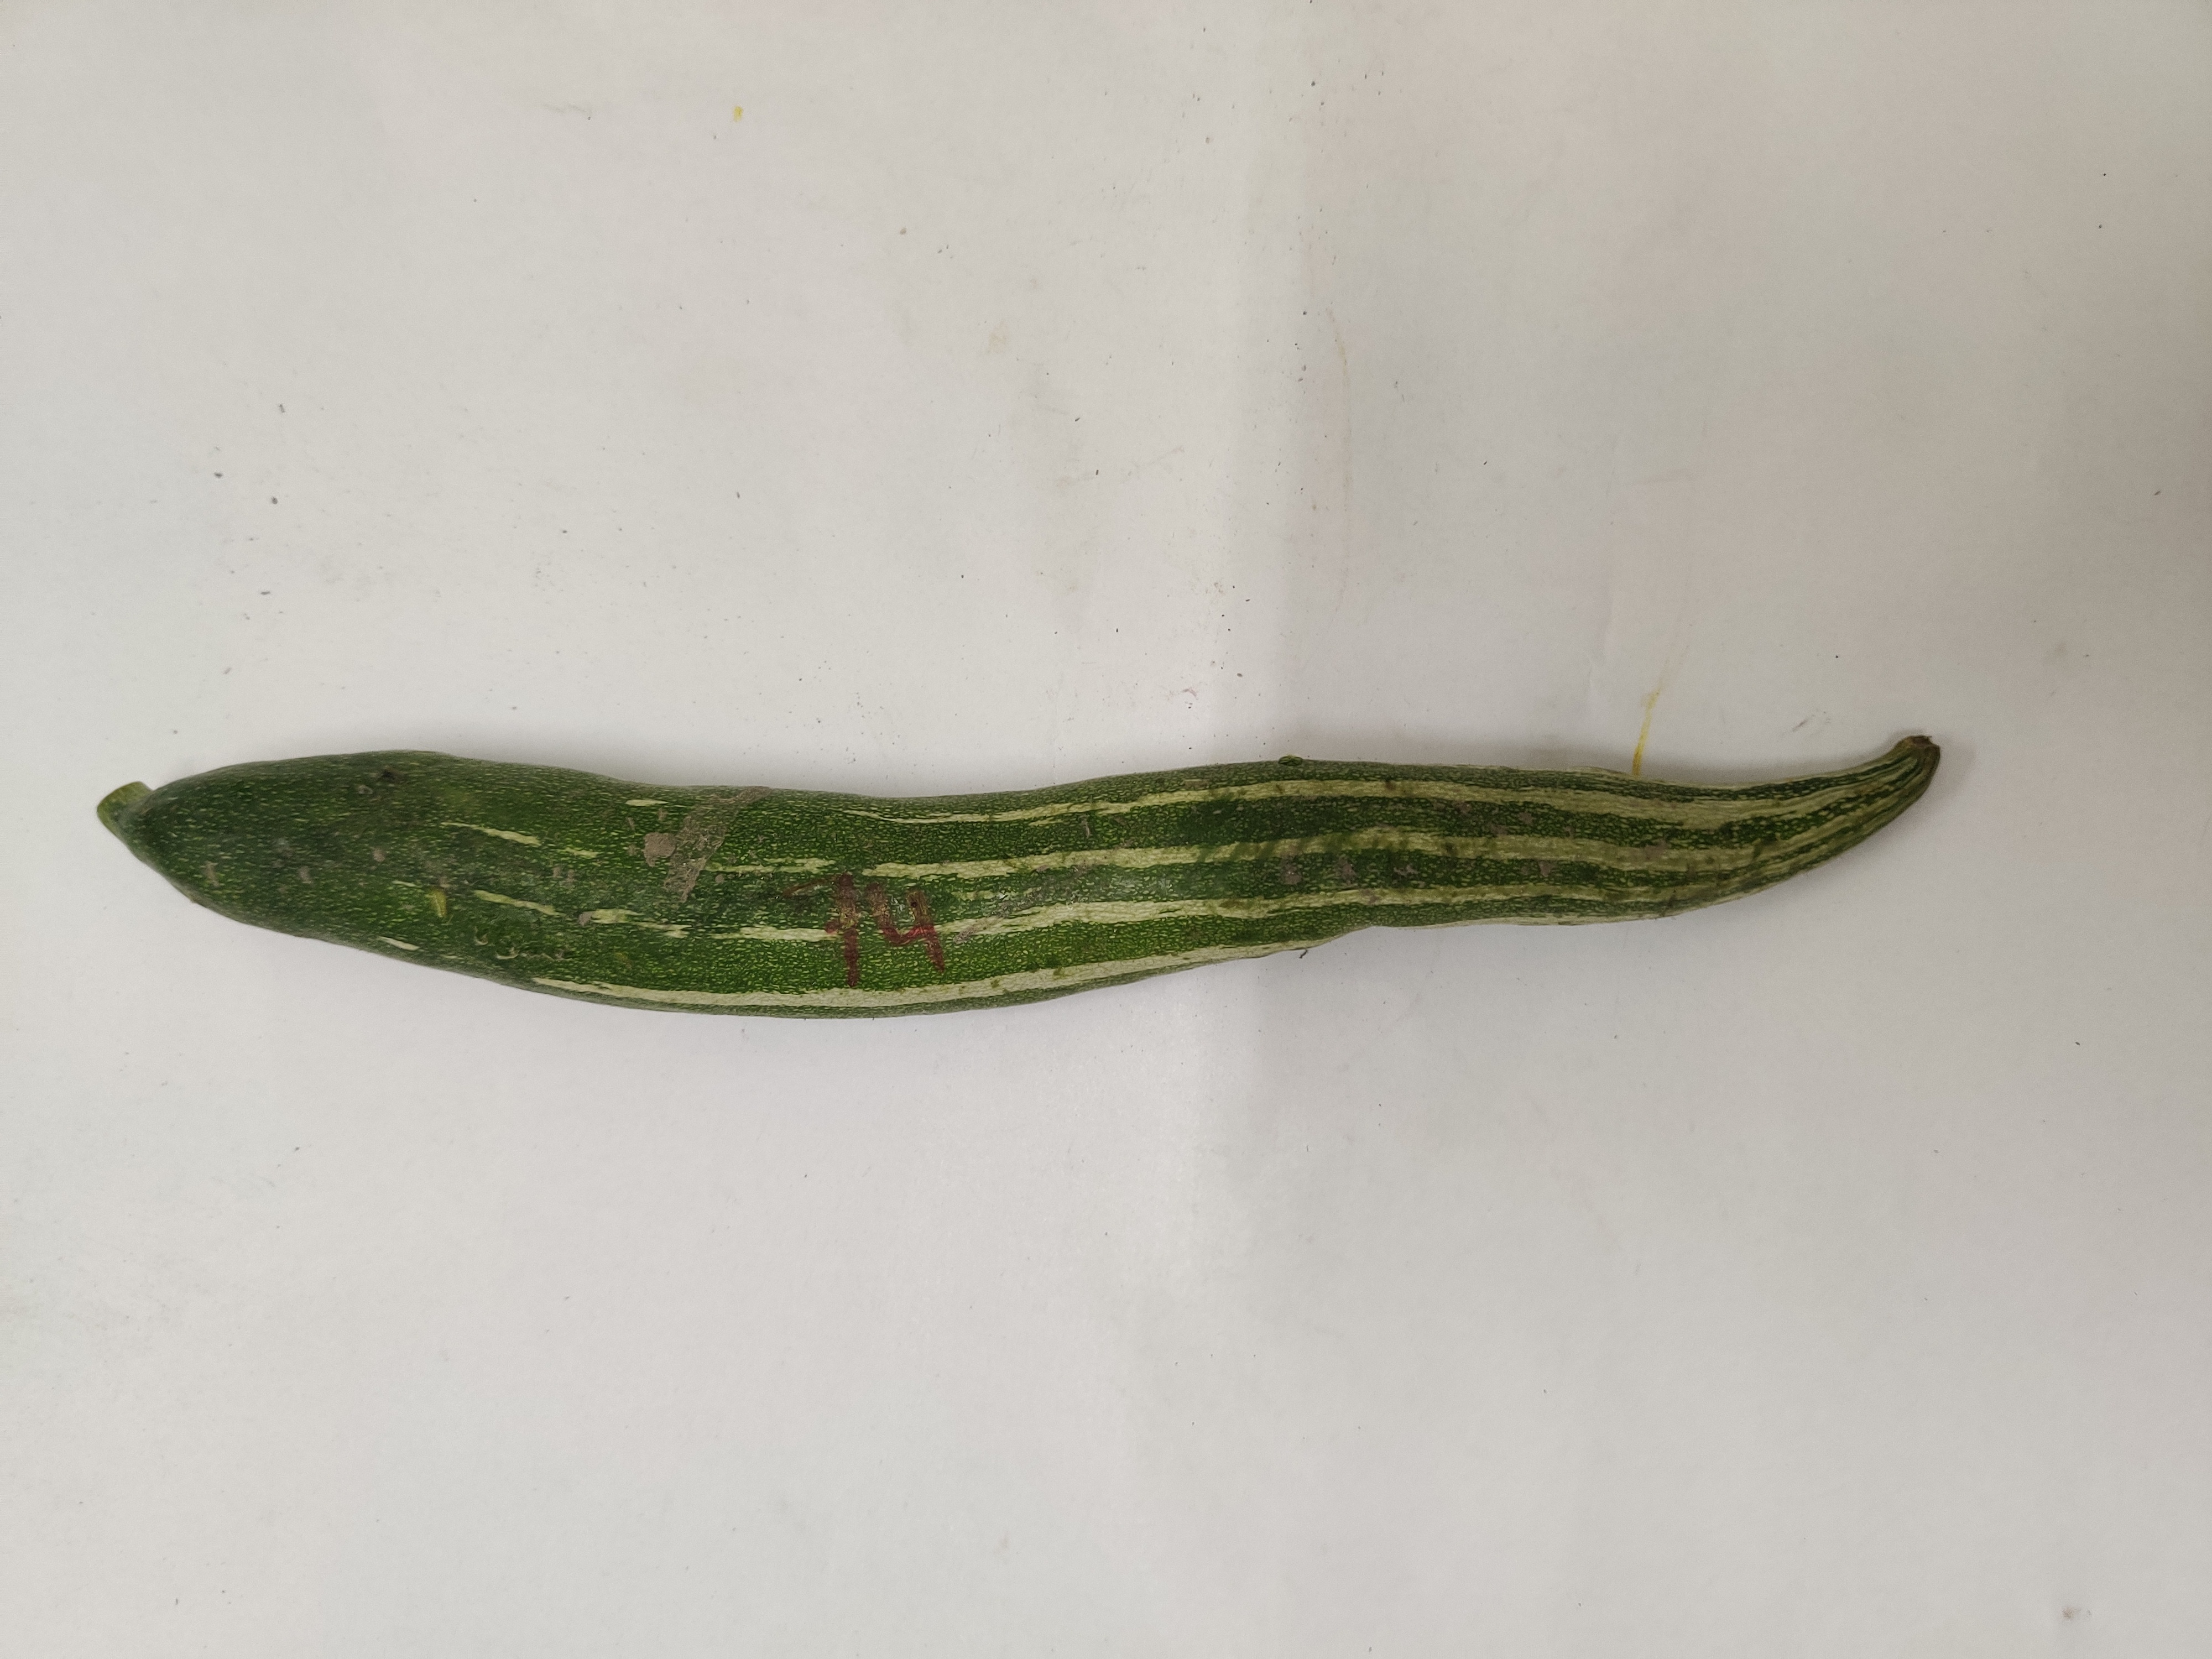
Crop: Snake Gourd
Condition: Damaged